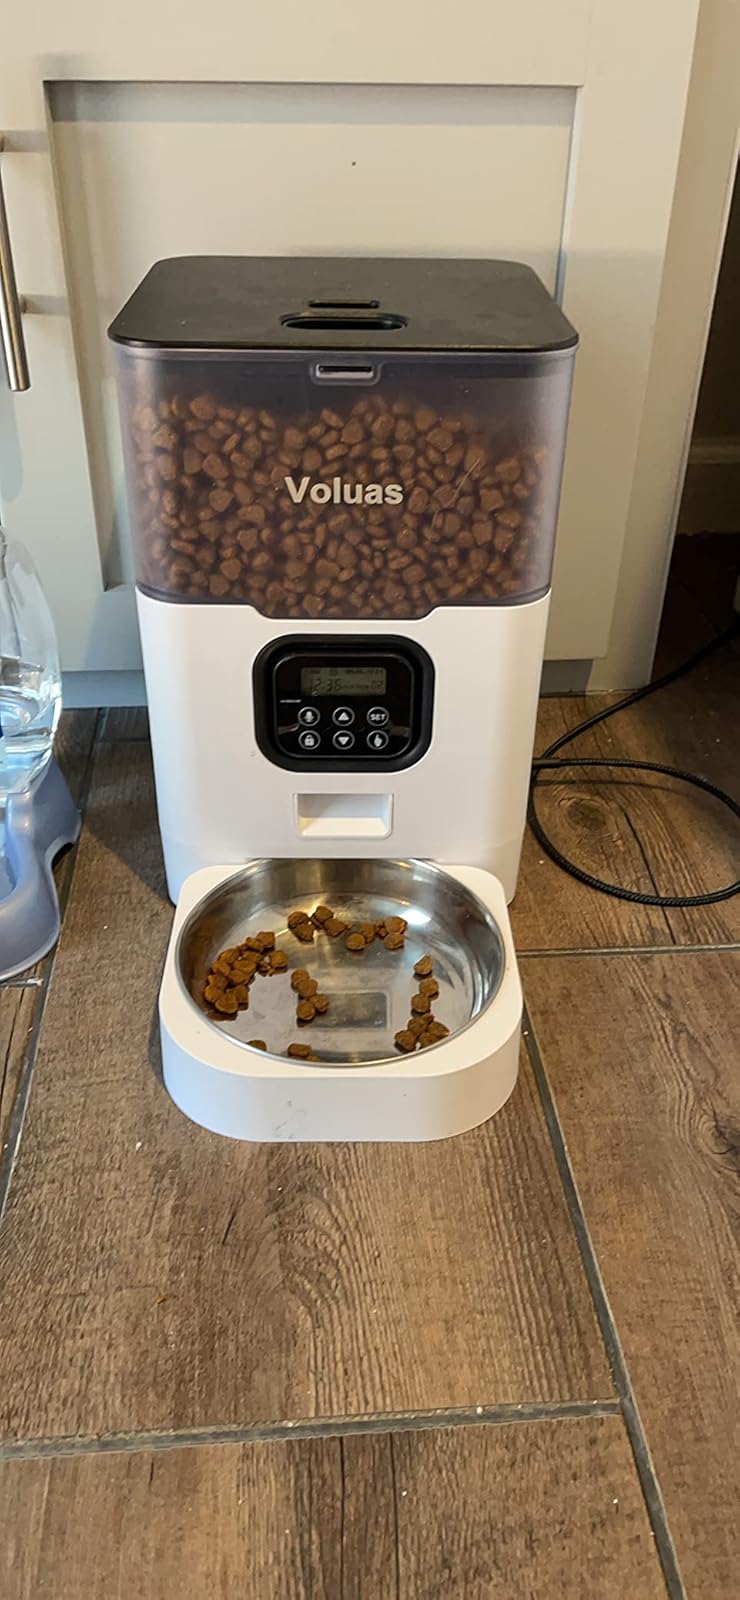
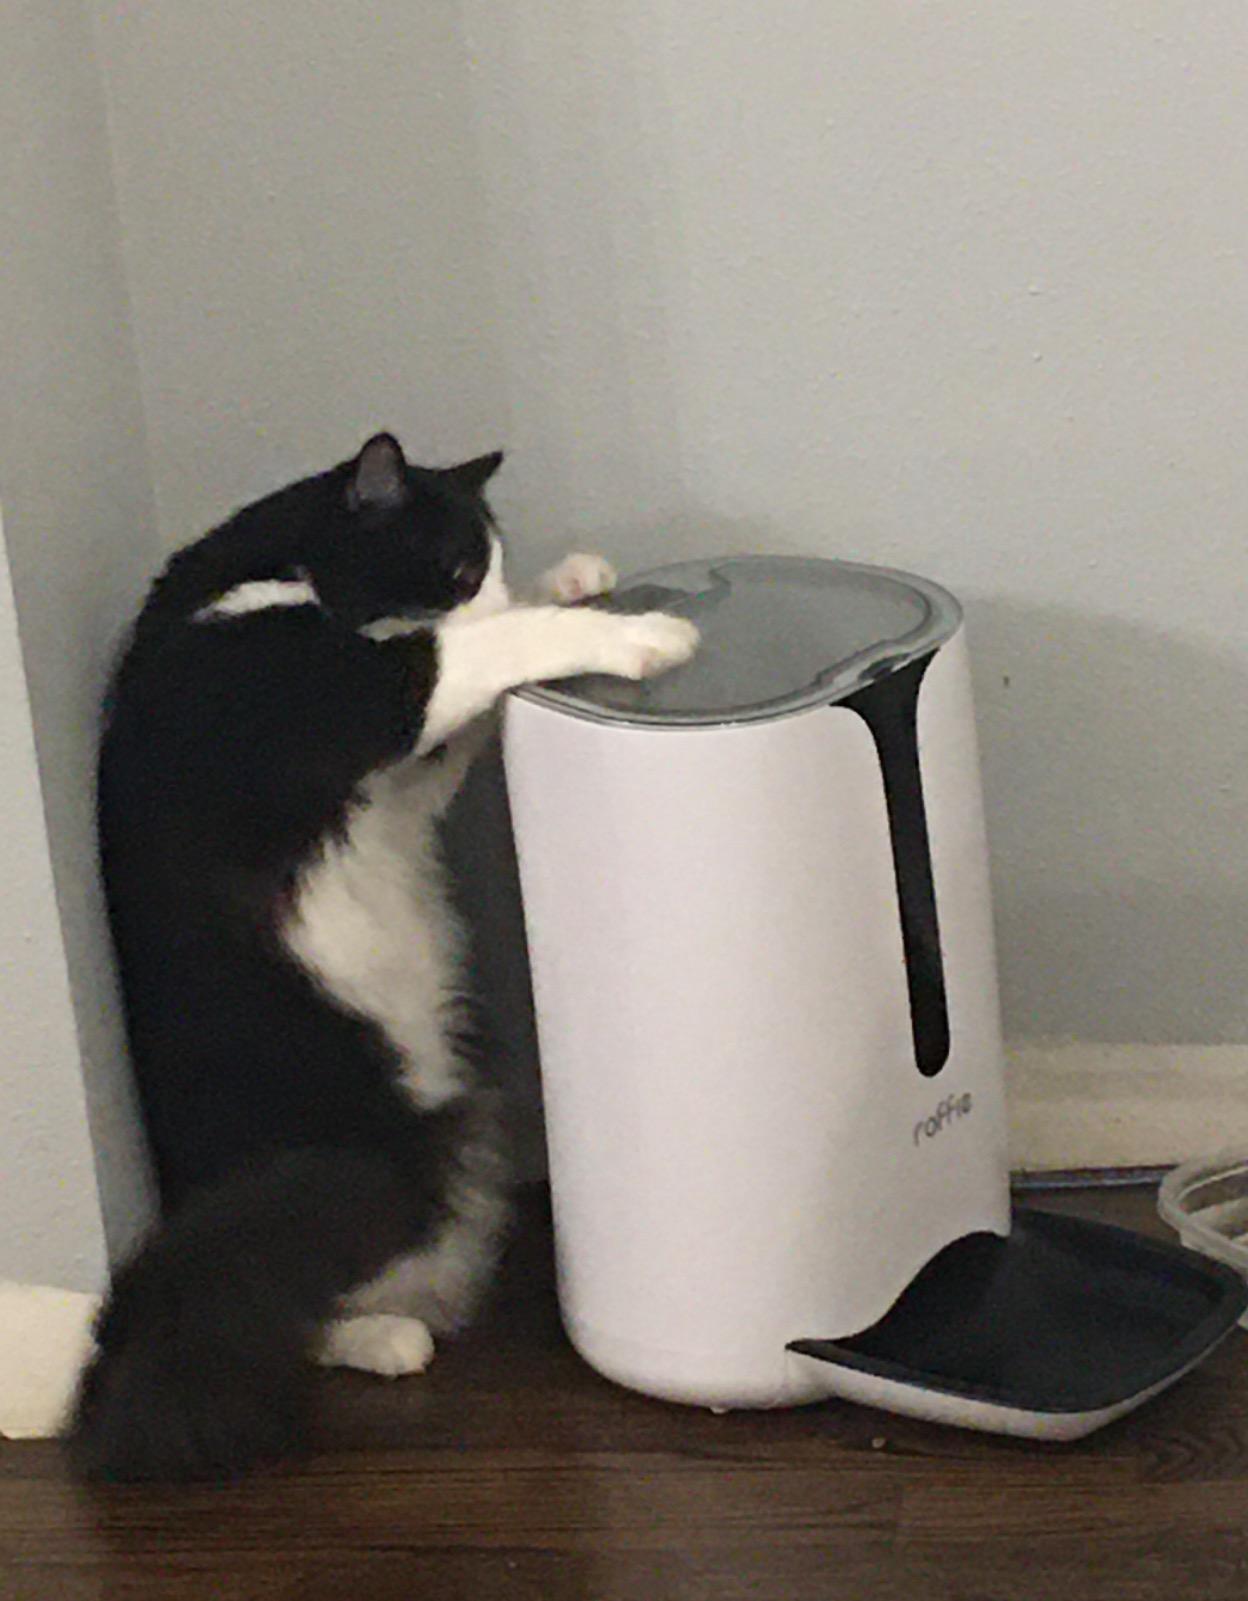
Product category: items_feeder
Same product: no